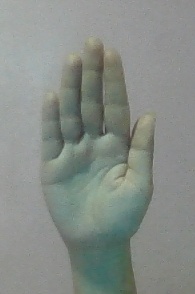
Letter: seen